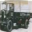
Label: truck